Marty Mason

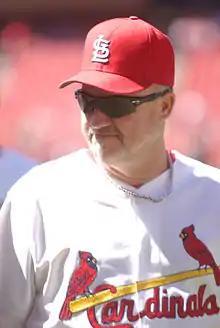
Mason in 2010

Martin Lee "Marty" Mason (born April 4, 1958, in Central City, Kentucky) is a retired minor league baseball pitcher and former Major League Baseball bullpen coach for the St. Louis Cardinals.